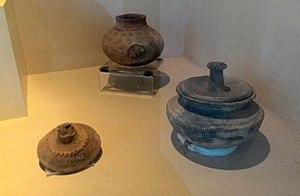
La culture Buni est une culture de la poterie d'argile qui s'est développée de 400 av. J.-C. à 100 apr. J.-C. sur la côte nord de la partie occidentale de l'île de Java en Indonésie et s'est probablement prolongée jusque vers 500. Elle a été nommée d'après le lieu de la première découverte, le village de Buni dans le kabupaten de Bekasi, à l'est de Jakarta.